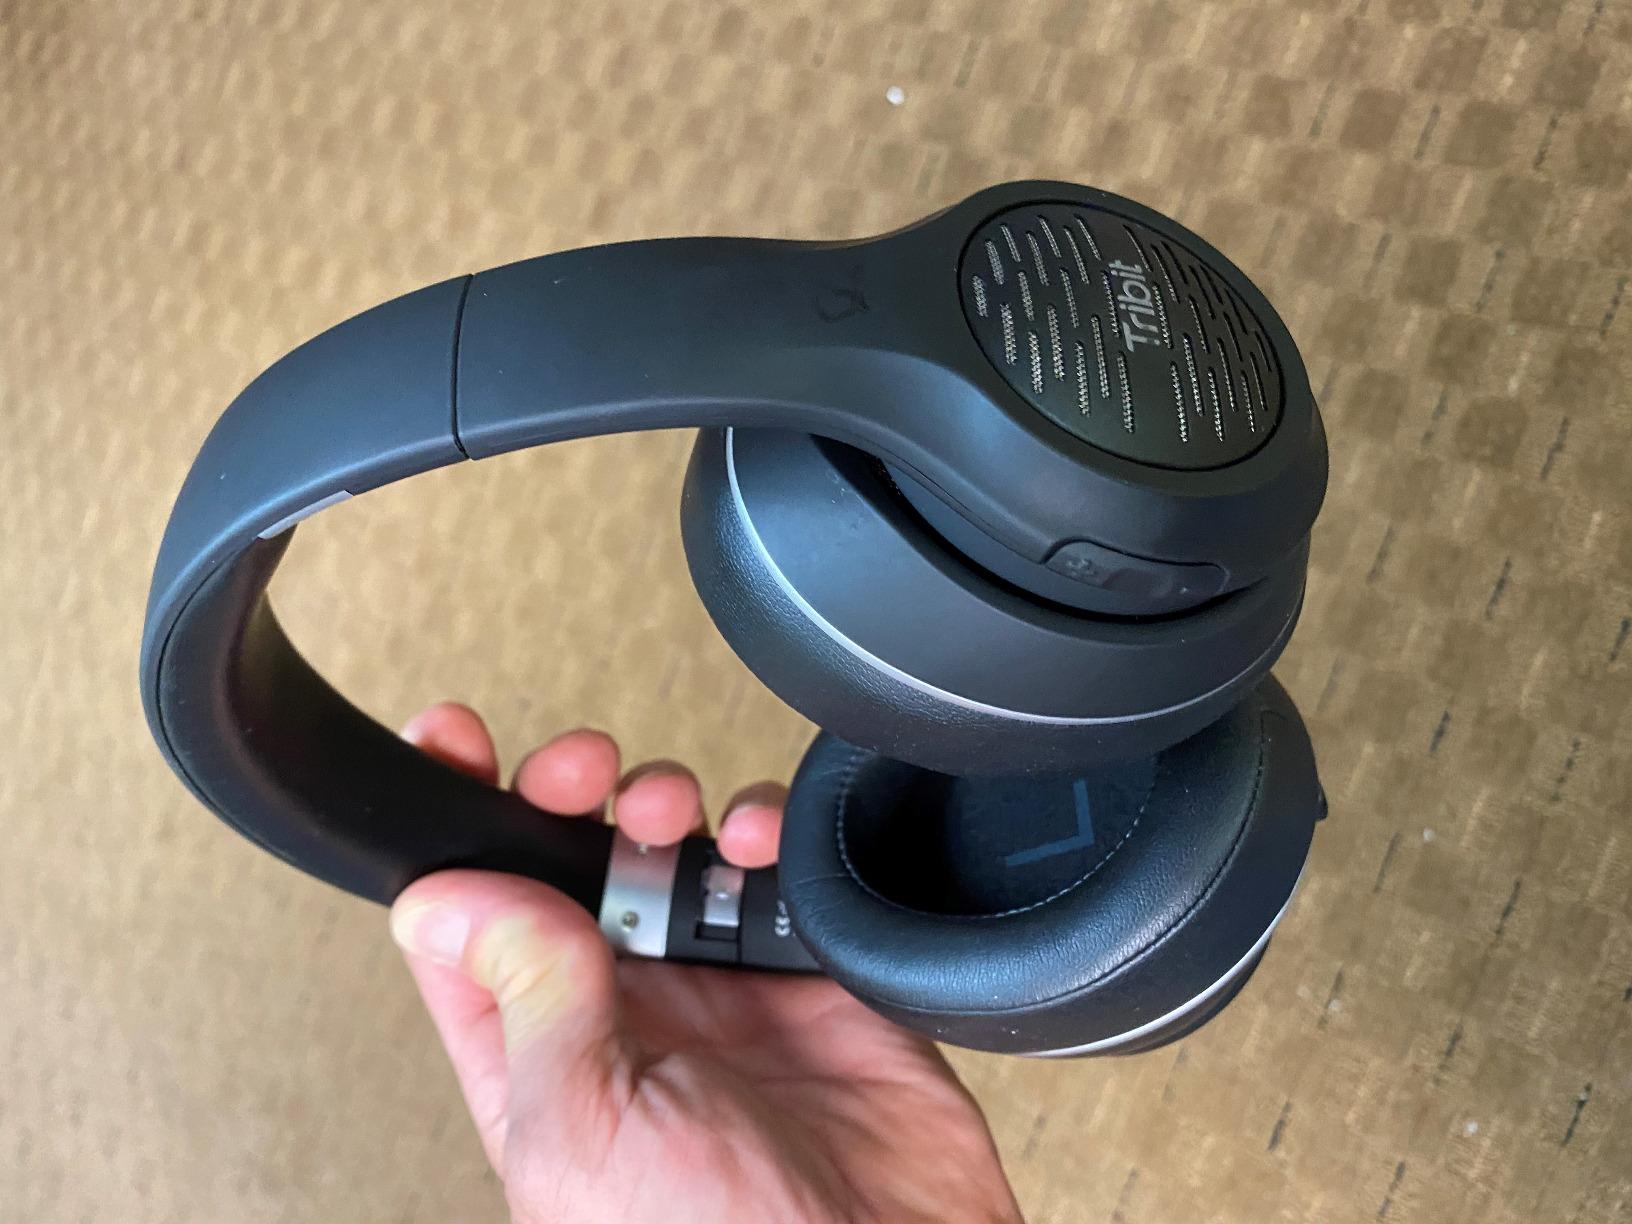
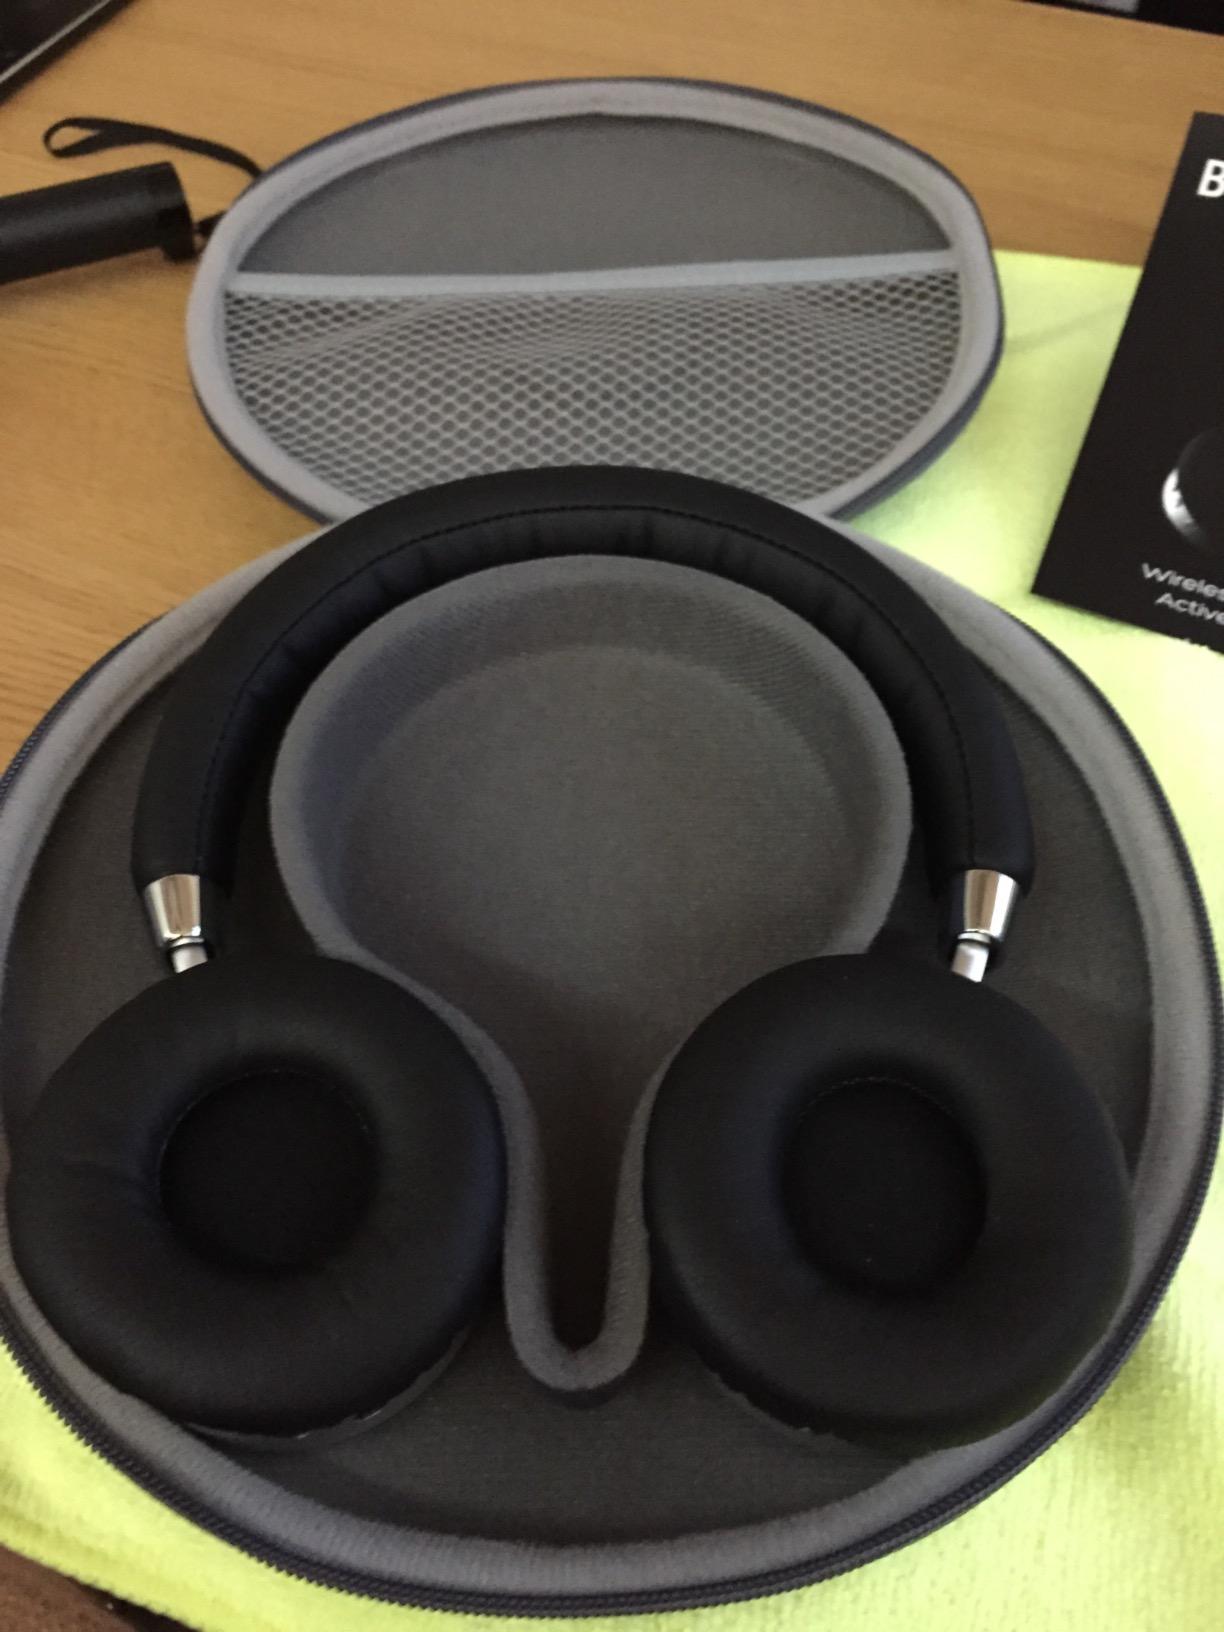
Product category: headphones
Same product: no